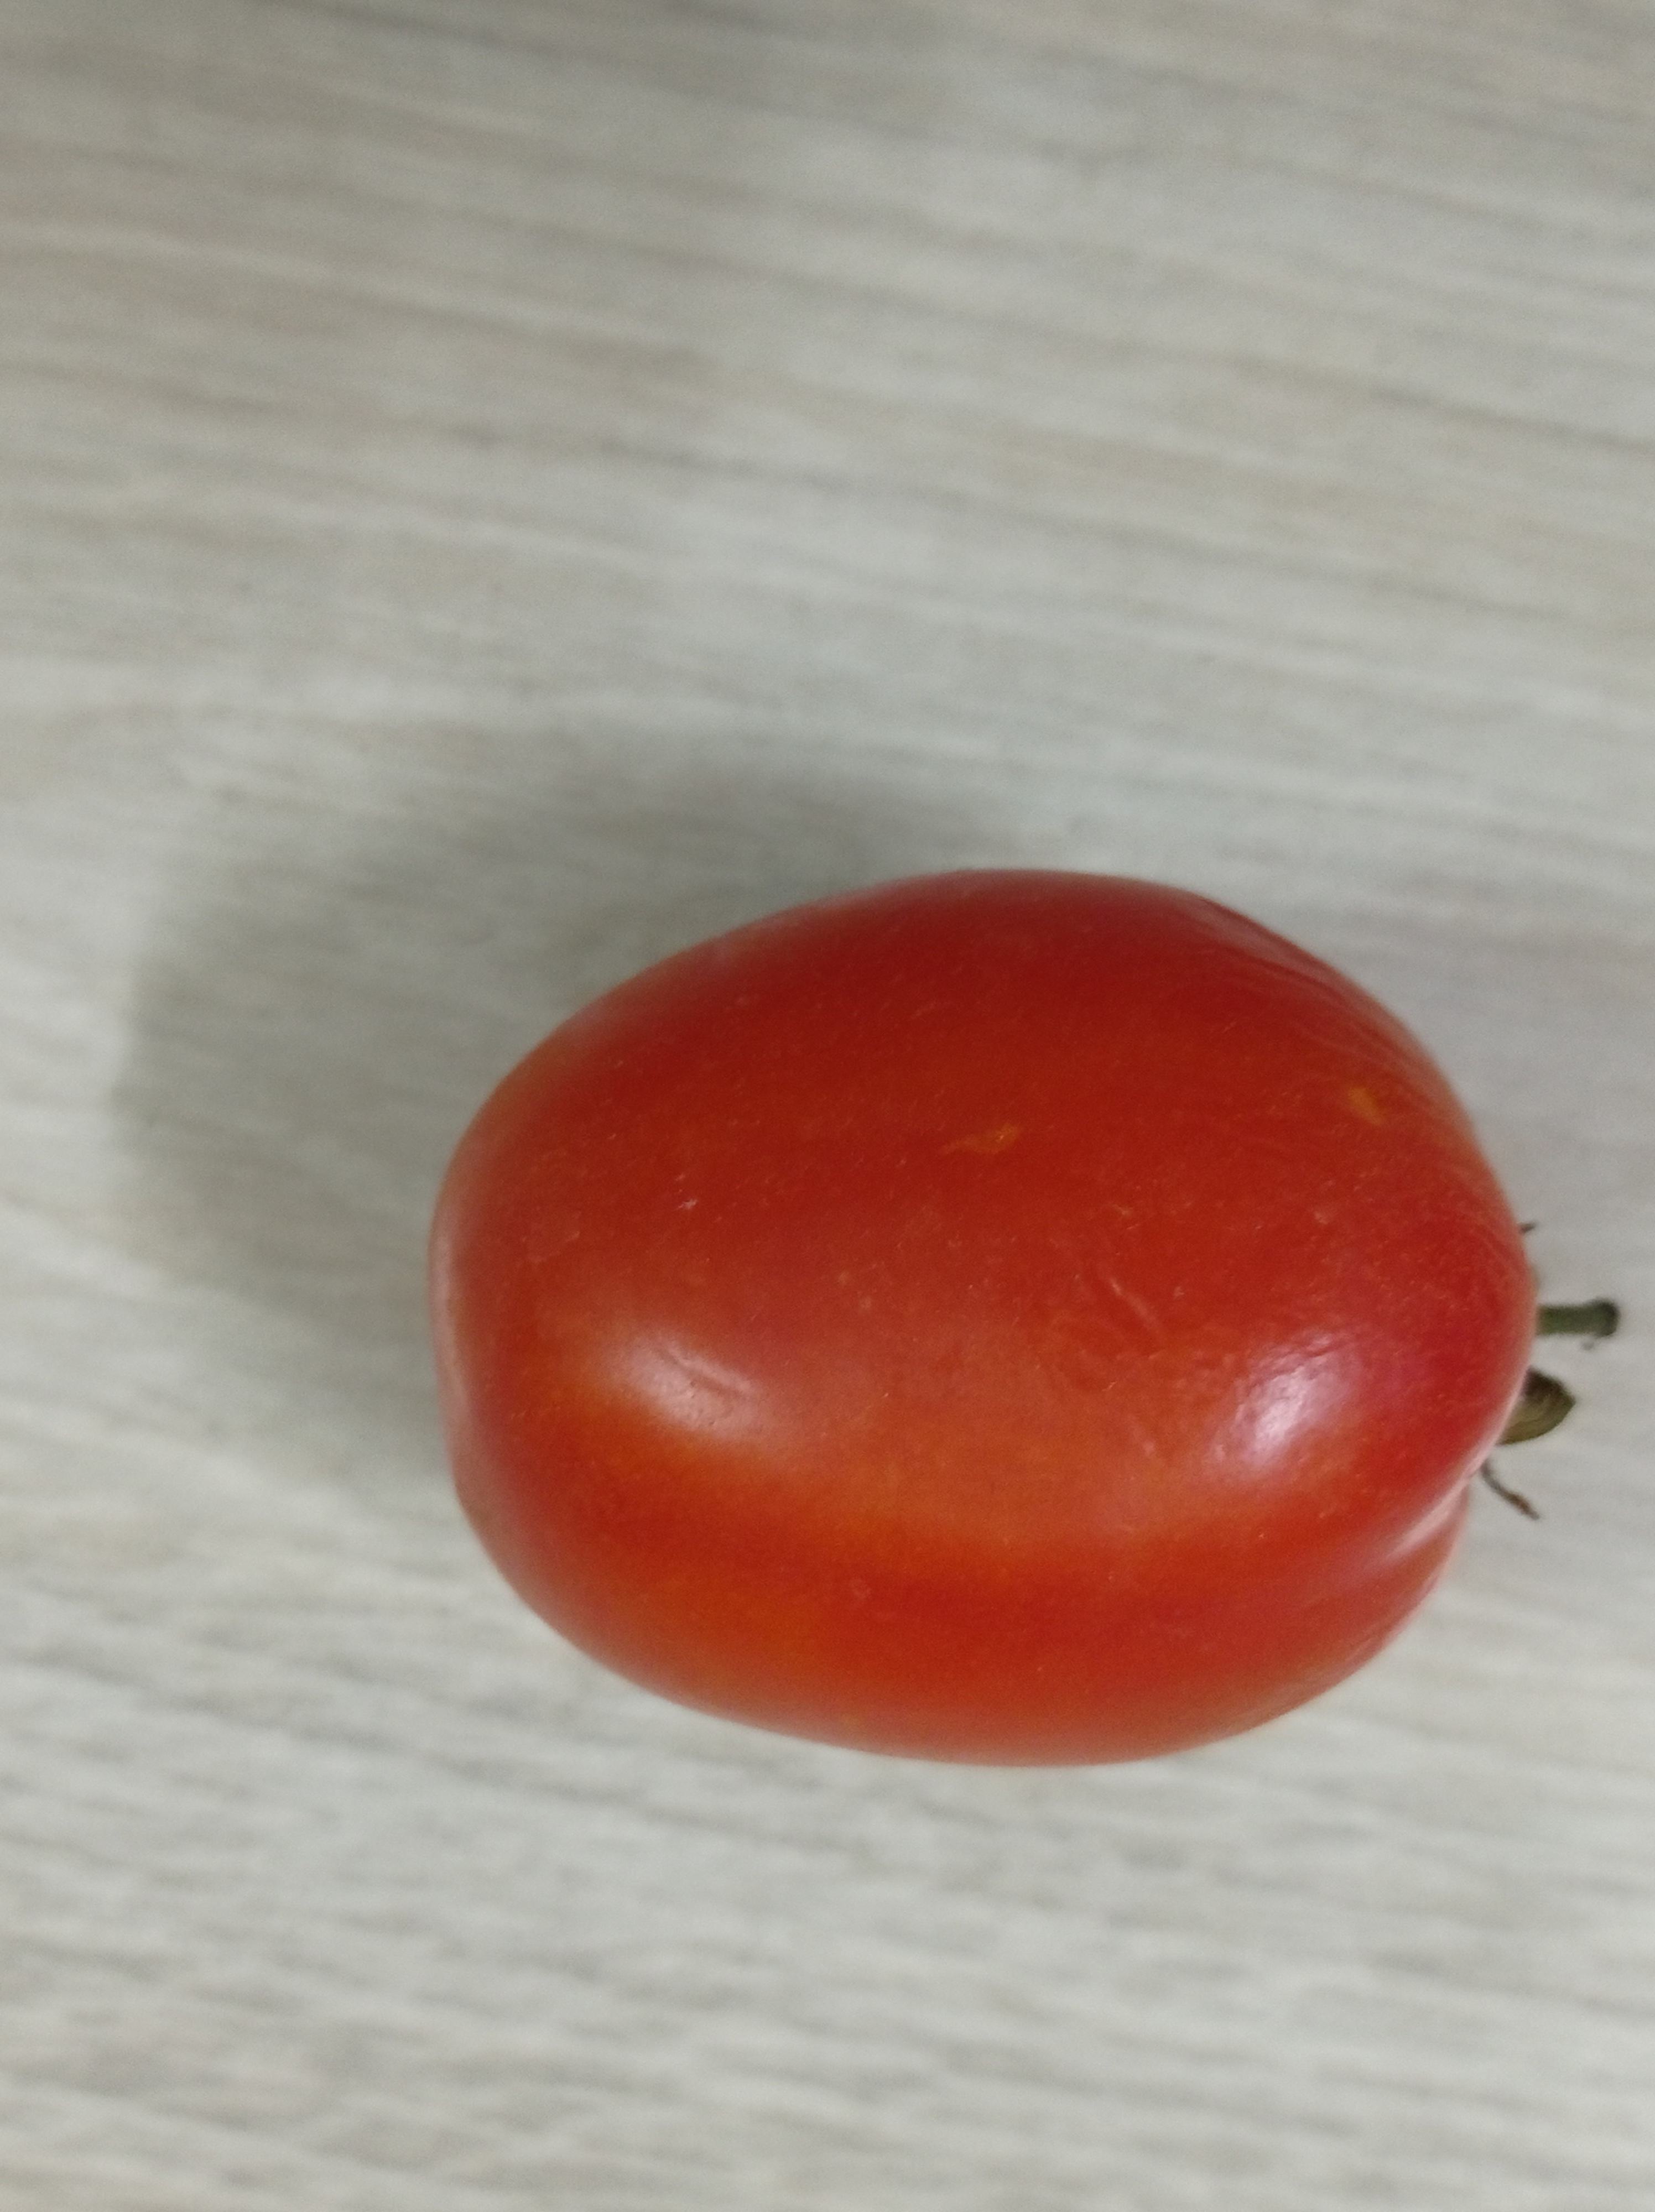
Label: Fresh